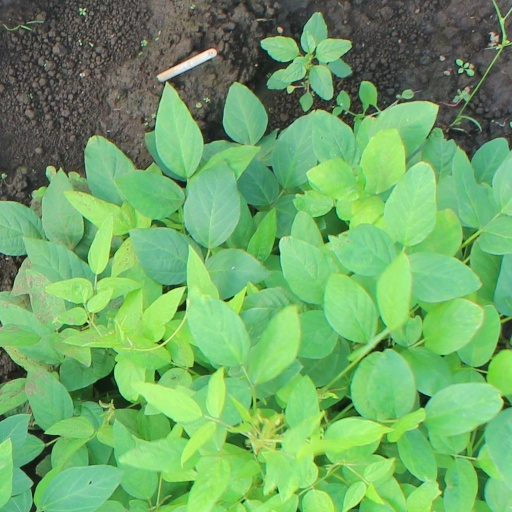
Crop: soybean